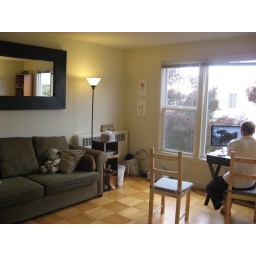
The mirror in our house